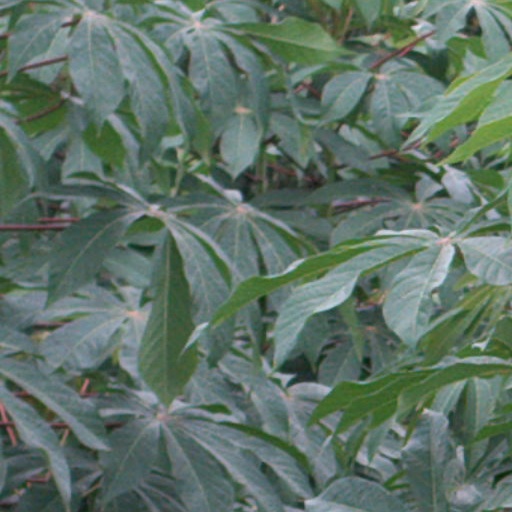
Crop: cassava